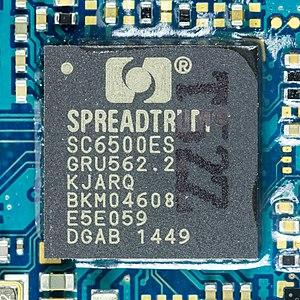
Spreadtrum Communications Inc., généralement appelé Spreadtrum est un concepteur de microprocesseurs basé à Shanghai, en République populaire de Chine.